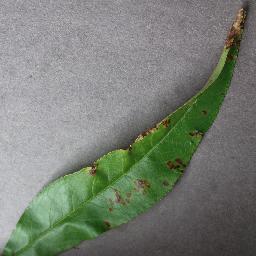
Label: Peach___Bacterial_spot